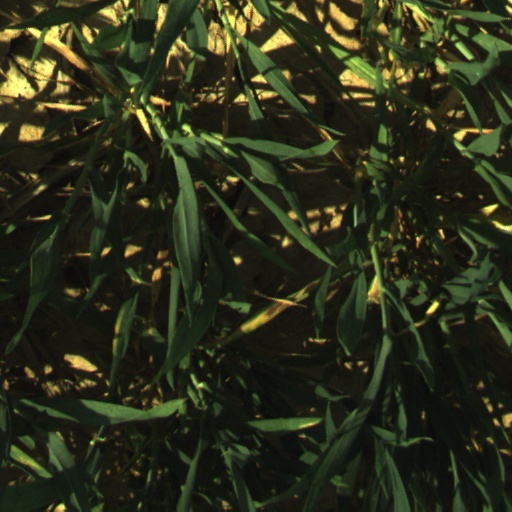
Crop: wheat